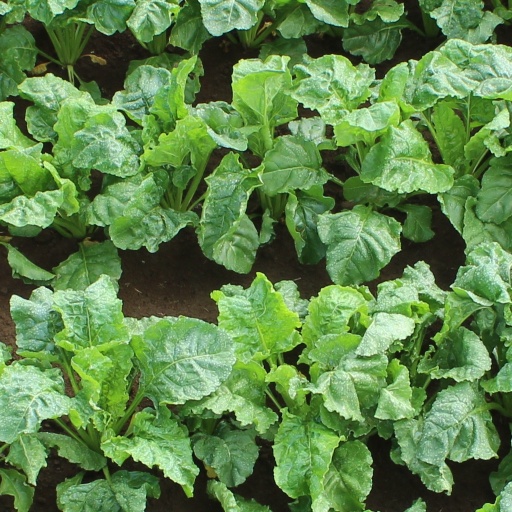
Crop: sugar beet